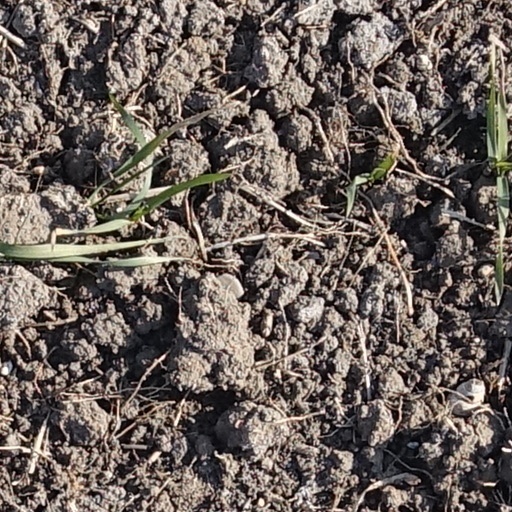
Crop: wheat